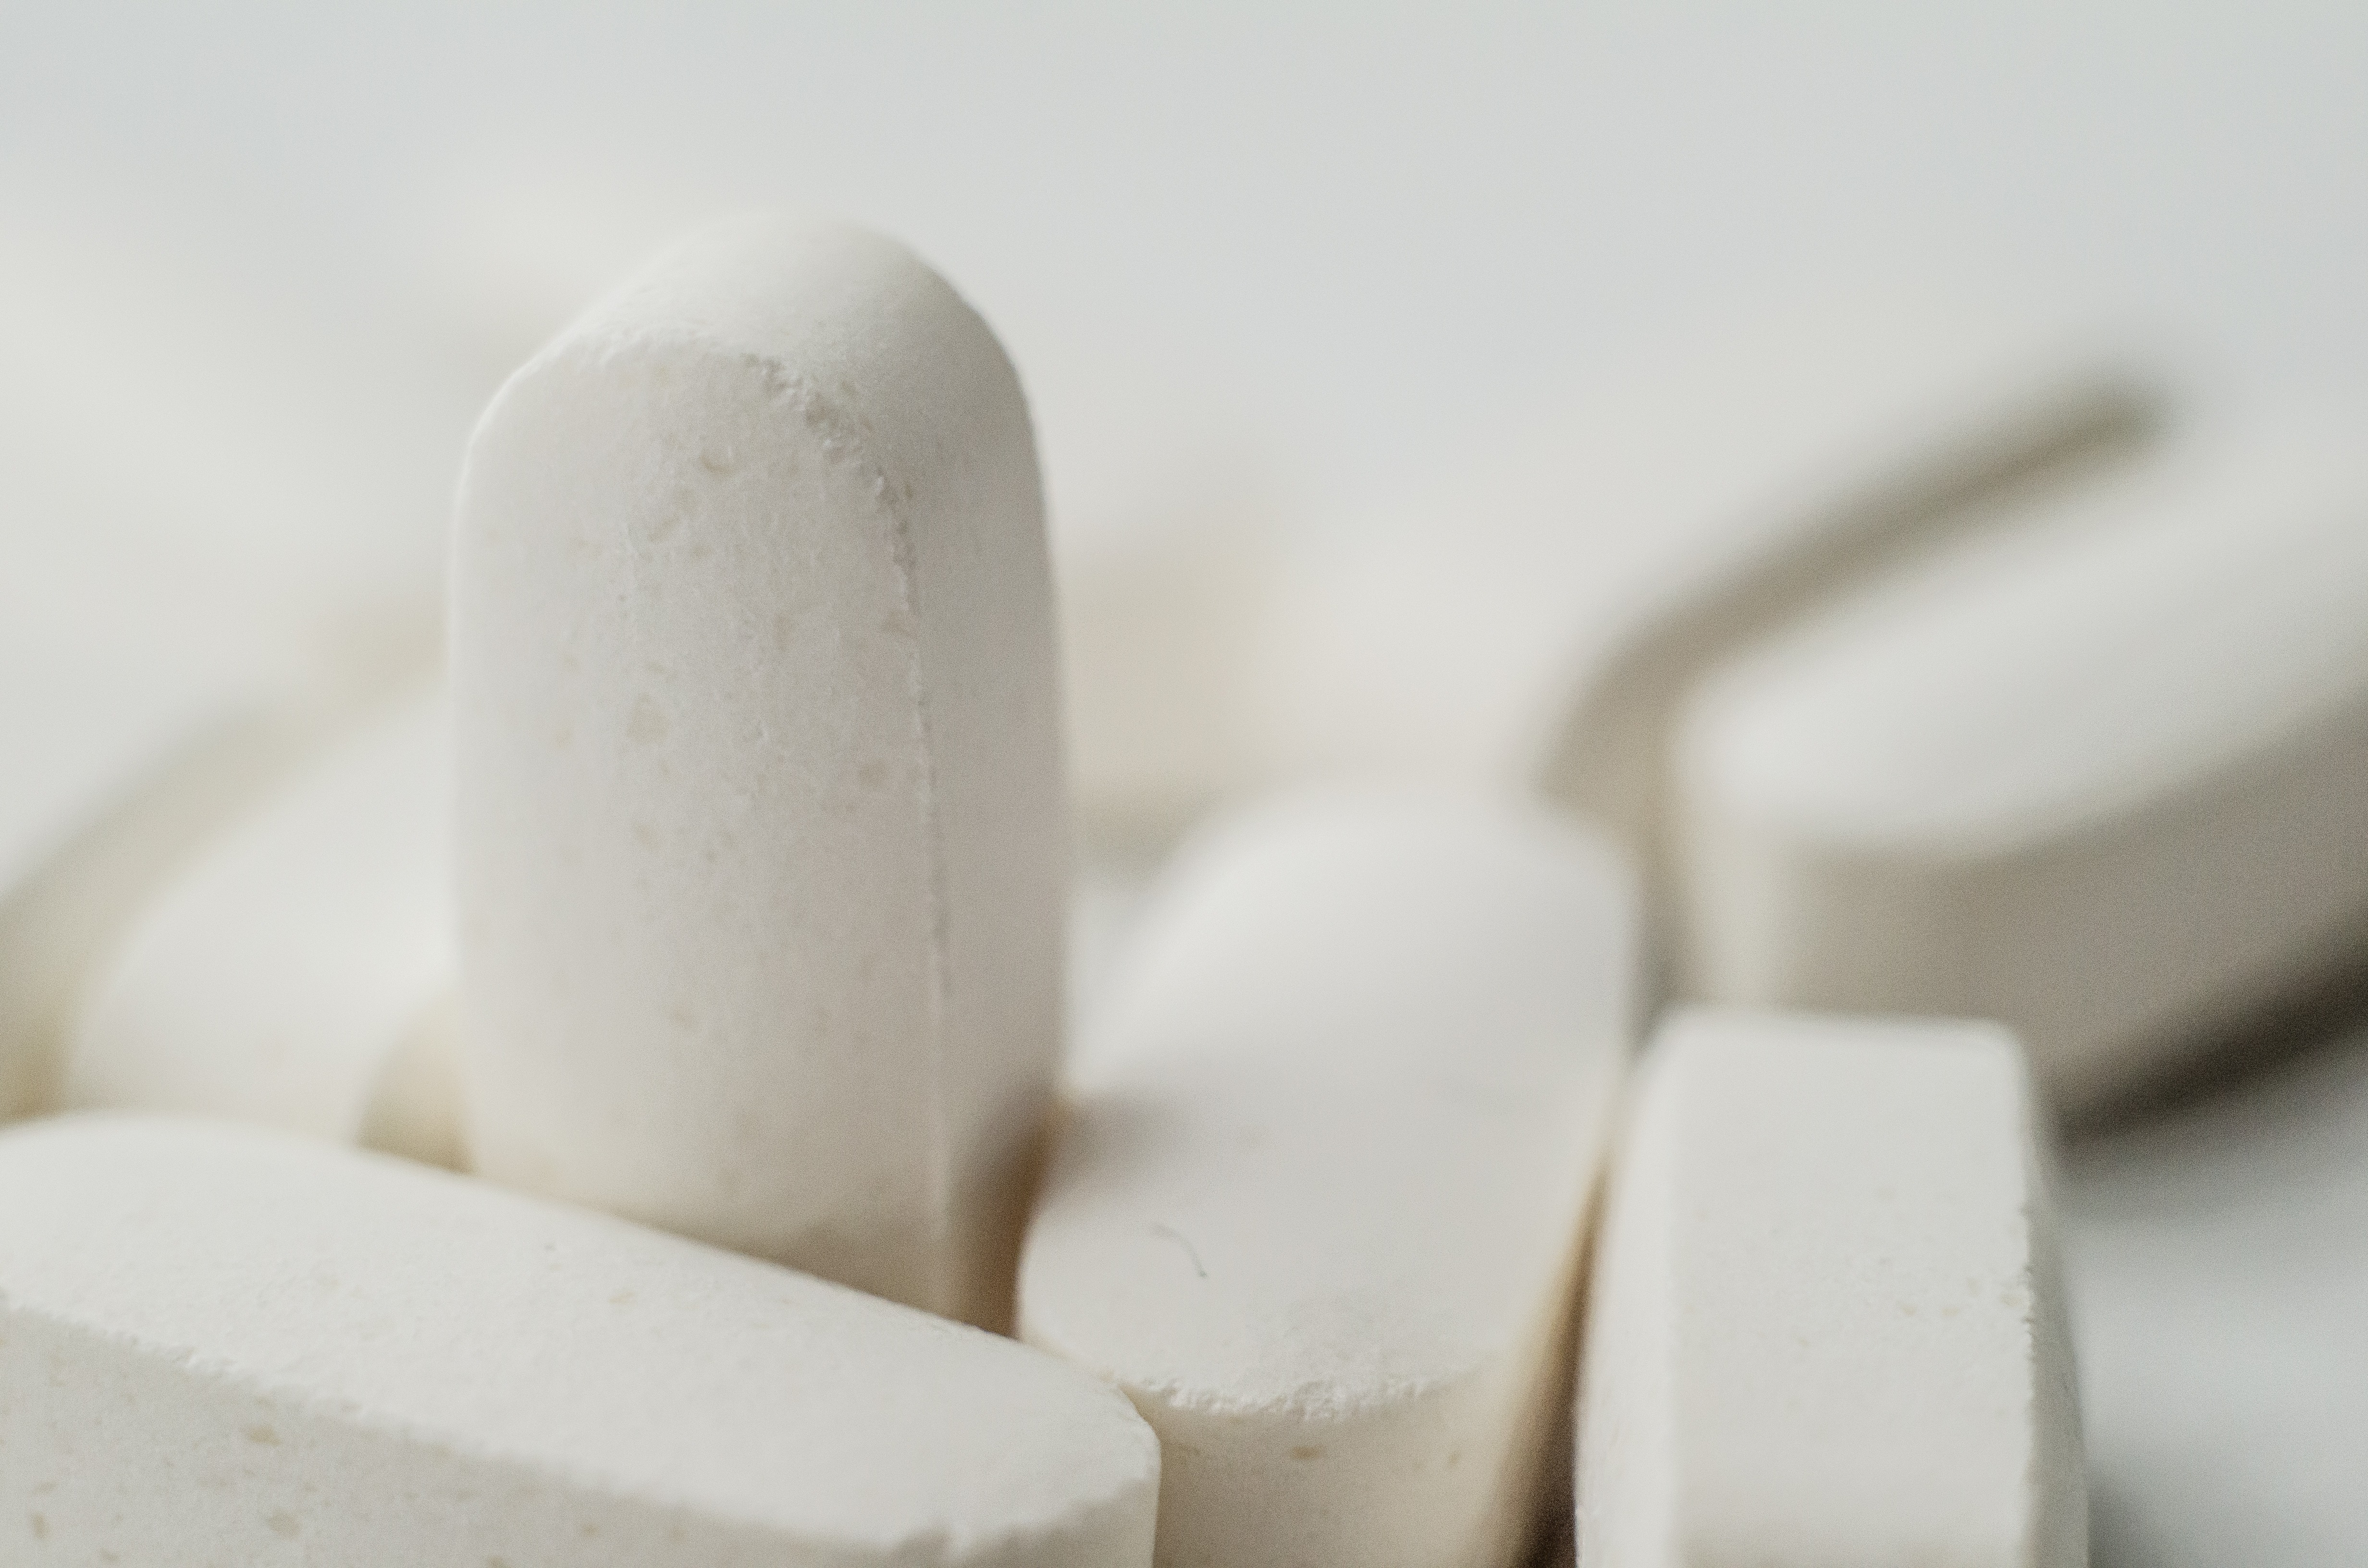
hand, white, finger, food, close up, pharmacy, tooth, tablets, medical, flavor, medications, cure, treat yourself, get sick, the disease